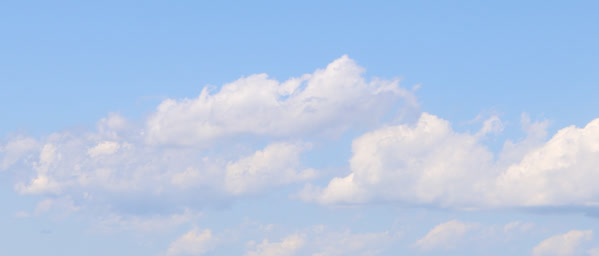
Cloud type: Cumulus